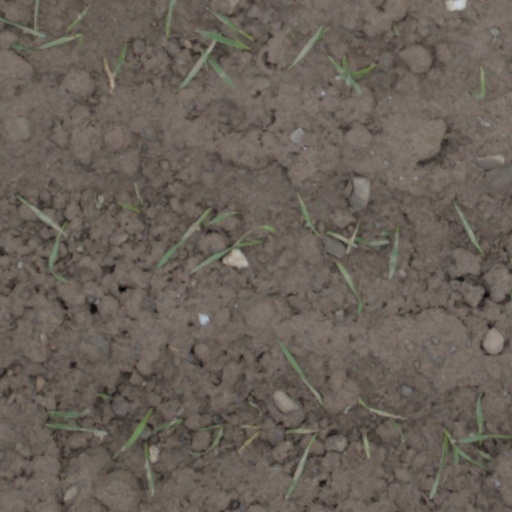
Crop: wheat